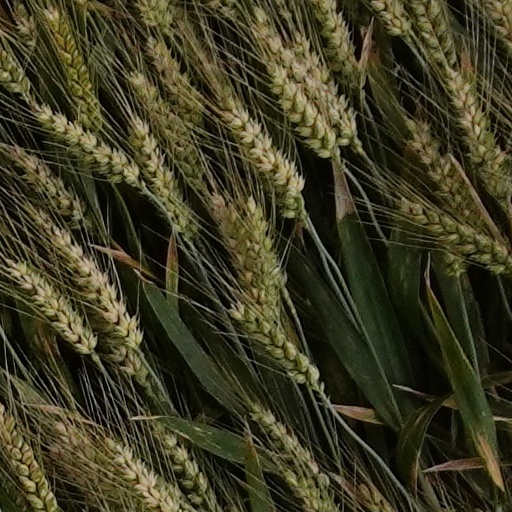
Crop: wheat